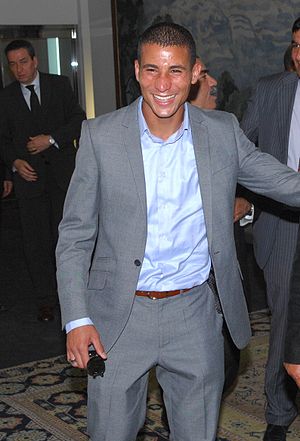
Taoufik Makhloufi
Taoufik Makhloufi er en algerisk løber, der specialiserer sig i mellemdistanceløb. Han blev olympisk mester i 1500 meter løb ved Sommer-OL 2012. I 2016 vandt Makhloufi sølvmedalje i 800 m og 1500 m ved Sommer-OL i Rio, Brasilien.